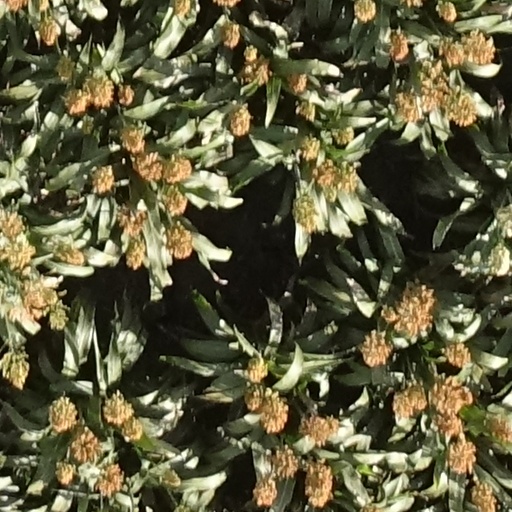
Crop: sorghum